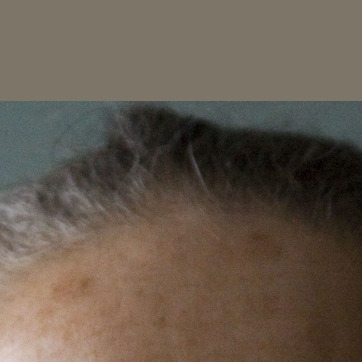
Material: hair